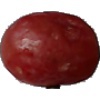
Label: Grape Pink 1